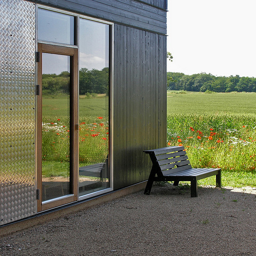
A bench leaning against a corrugated sided building and glass door.
An empty bench near a building in a very remote place.
A bench sitting outside near a door and a field of flowers.
A partially glass home sits on a flowered field
A bench sitting outside a building that's near a large field.